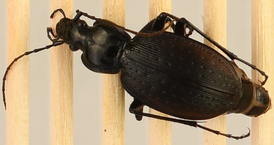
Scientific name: Carabus goryi
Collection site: Great Smoky Mountains National Park NEON (GRSM), plot GRSM_012